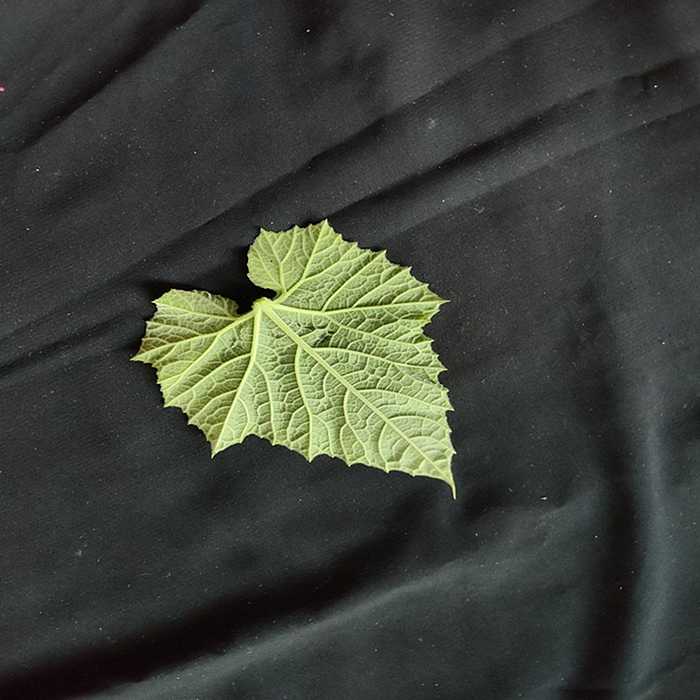
Plant: Bottle gourd
Label: Fresh leaf